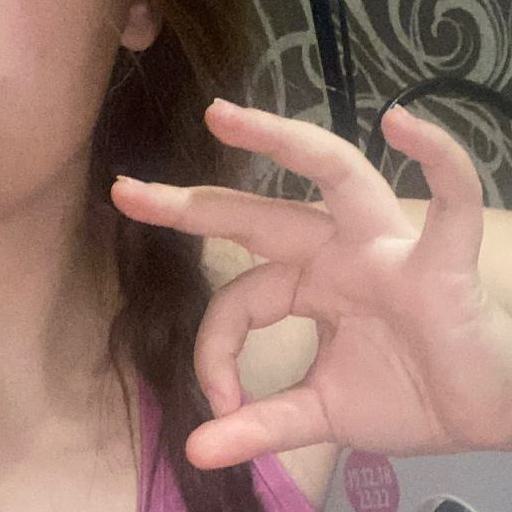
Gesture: ok